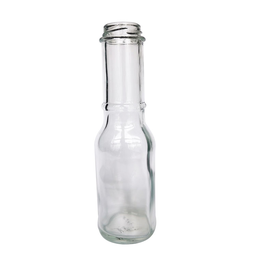
Label: bottles